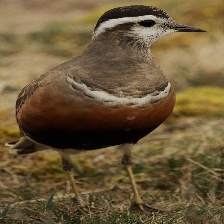
Species: INLAND DOTTEREL
Scientific name: CHARADRIUS AUSTRALIS